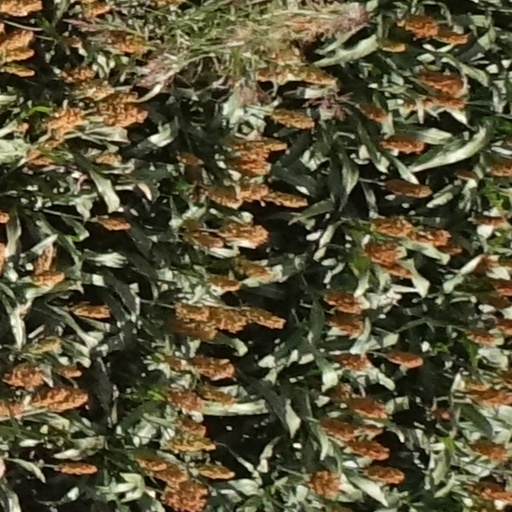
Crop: sorghum